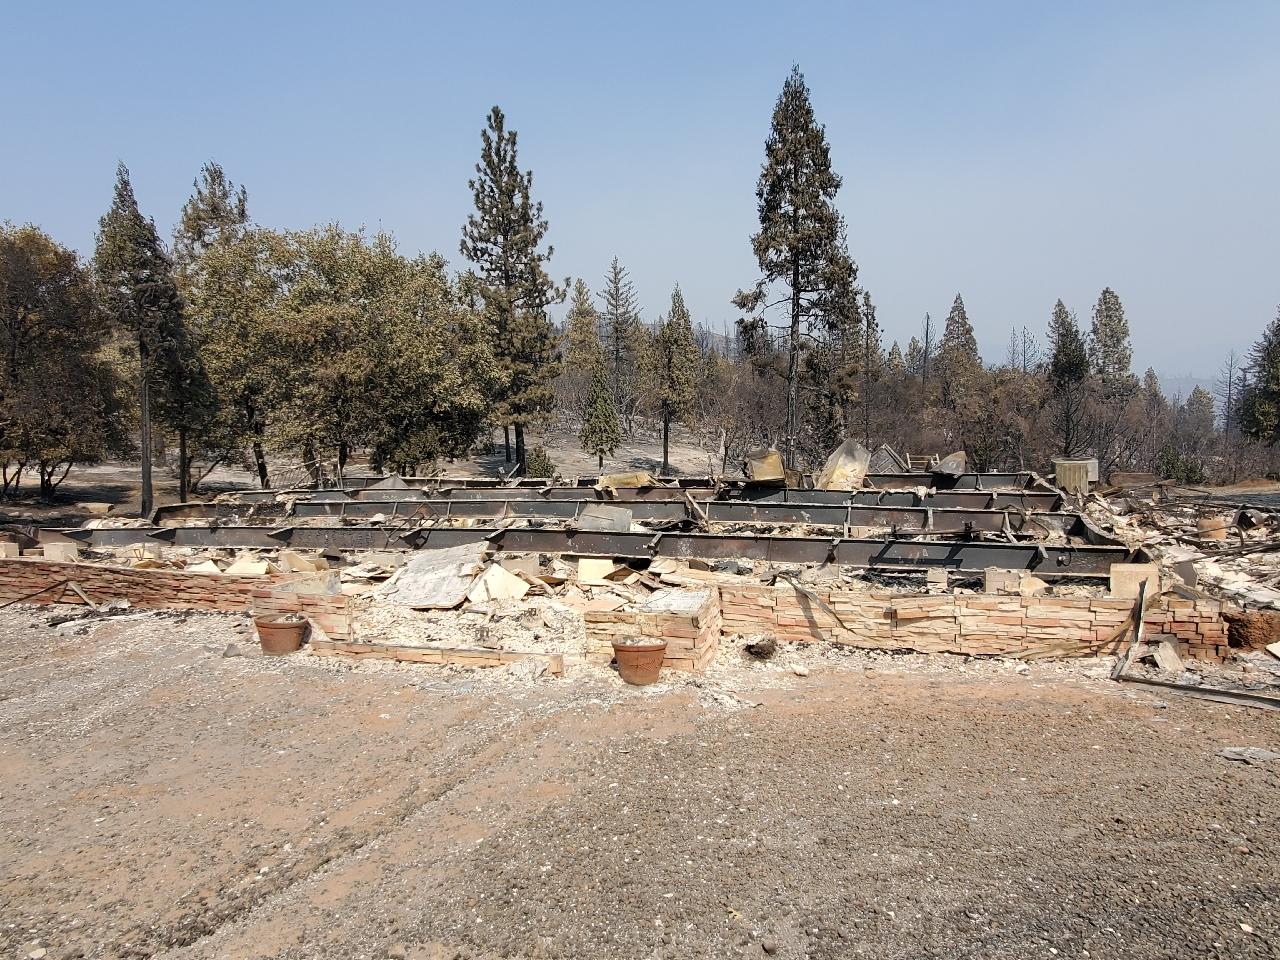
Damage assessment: destroyed